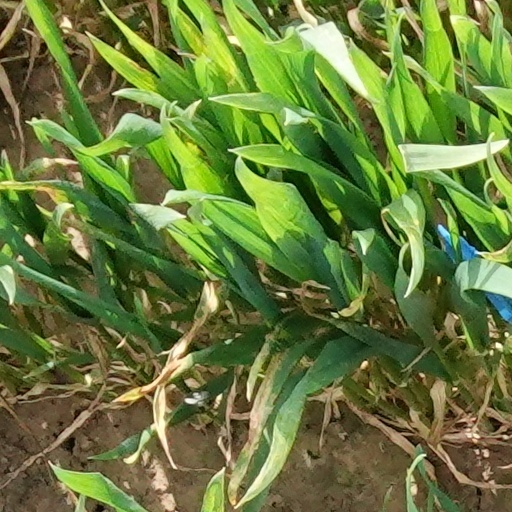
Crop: wheat